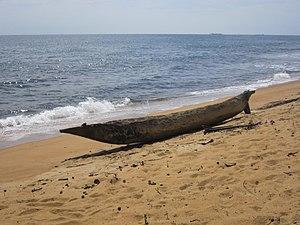
pirogue traditionnelle Batanga
Kribi est une communauté urbaine du Cameroun située dans le département de l'Océan et la région du Sud. C'est une importante station balnéaire connue pour ses plages de sable blanc et son port.
Les Batanga sont une population d'Afrique centrale, vivant en Guinée équatoriale et le long de la côte atlantique du sud du Cameroun autour de Kribi. Ils parlent le batanga, une langue bantoue, dont on a dénombré environ 15 000 locuteurs : 9 000 en Guinée équatoriale et 6 000 au Cameroun. Beaucoup pratiquent la pêche côtière.
Grand Batanga est un village du Cameroun, situé à 8 km du centre-ville de Kribi, dans le département de l’Océan et la région du Sud.